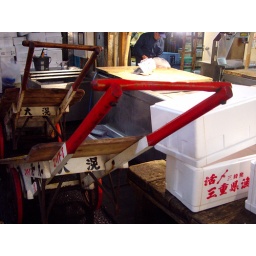
Biggest wholesale fish and seafood market in the world. It has a history dates back to 1870s